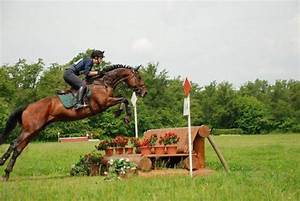
Label: horse